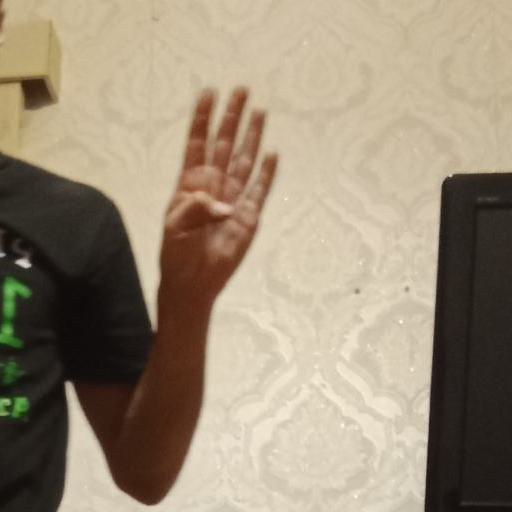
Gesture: four